Early Netherlandish painting

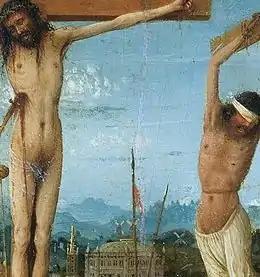
Detail from Jan van Eyck's "Crucifixion and Last Judgement diptych". Christ and thief before a view of Jerusalem, c. 1430. Metropolitan Museum of Art, New York. The Crucifixion panel in this diptych is framed within an azure sky against a distant view of Jerusalem.

Triptychs were commissioned by German patrons from the 1380s, with large-scale export beginning around 1400. Few of these very early examples survive, but the demand for Netherlandish altarpieces throughout Europe is evident from the many surviving examples still extant in churches across the continent. Till-Holger Borchert describes how they bestowed a "prestige which, in the first half of the 15th century, only the workshops of the Burgundian Netherlands were capable of achieving". By the 1390s, Netherlandish altarpieces were produced mostly in Brussels and Bruges. The popularity of Brussels' altarpieces lasted until about 1530, when the output of the Antwerp workshops grew in favour. This was in part because they produced at a lower cost, allocating different portions of the panels among specialised workshop members, a practice Borchert describes as an early form of division of labour.